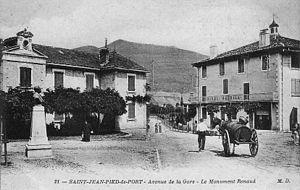
La rue de la gare au début des années 1910.
La gare de Saint-Jean-Pied-de-Port est une gare ferroviaire française terminus de la ligne de Bayonne à Saint-Jean-Pied-de-Port, située sur le territoire de la commune de Saint-Jean-Pied-de-Port, en contrebas du centre, à proximité des communes d'Ispoure et d'Uhart-Cize, dans le département des Pyrénées-Atlantiques en région Nouvelle-Aquitaine.